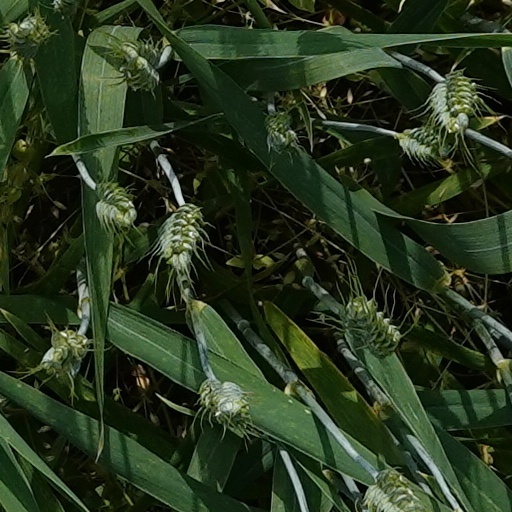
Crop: wheat